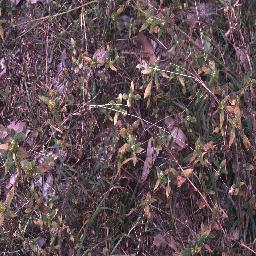
Label: negative